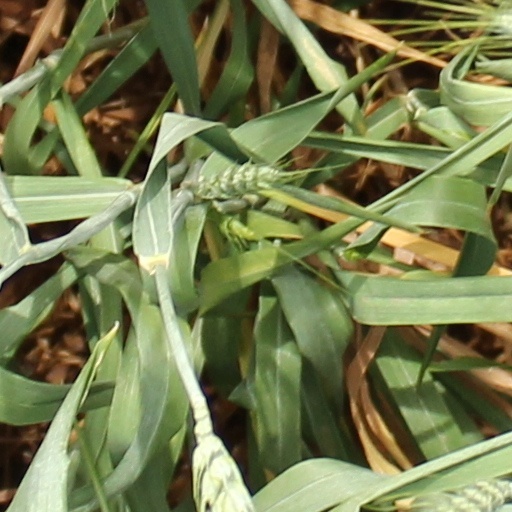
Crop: wheat